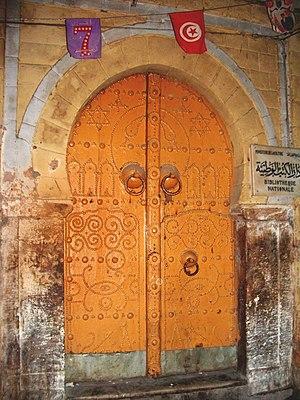
Porte d'entrée de la bibliothèque Nationale de Tunisie
La Bibliothèque nationale de Tunisie, abrégé en BNT, est la bibliothèque nationale de Tunisie. Installée à Tunis, elle est un établissement public relevant du ministère de la Culture.